Flag of Somalia

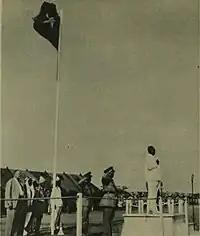
Somali Flag at the Independence Celebrations for State of Somaliland (now Republic of Somaliland) on 26 June 1960

Beginning in the mid-19th century, areas in the Horn of Africa populated by Somalis were divided among Ethiopia, France, Britain, and Italy. Soon after the creation of the UN Trust Territory of Somaliland during 1950, the Somali Youth League persistently advocated for the creation of a national flag. This was rejected by Italian administrators of the Trusteeship until 1954, when a debate was opened in the territorial council. The SYL, being the most popular political organization in the country initially sought to use the Leagues flag but was rejected outright by rival parties. A deadlock ensued until it was broken by the Somali scholar Mohammed Awale Liban who suggested a different symbol from the ones proposed. Liban personally conceived of and designed the flag, and was also used in the short-lived independent State of Somaliland between 26 June 1960 and 1 July 1960.